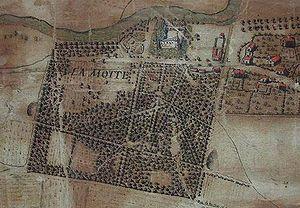
Le château de La Motte-Tilly est situé dans la commune du même nom dans le département de l'Aube sur la rive gauche de la Seine à moins de 7 kilomètres au sud-ouest de Nogent-sur-Seine.